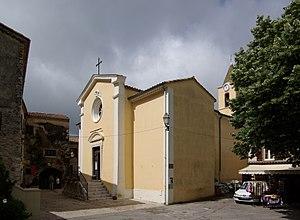
Sainte-Agnès (Alpes-Maritimes), Notre-Dame des Neiges
Sainte-Agnès est une commune française située dans le département des Alpes-Maritimes, en région Provence-Alpes-Côte d'Azur.